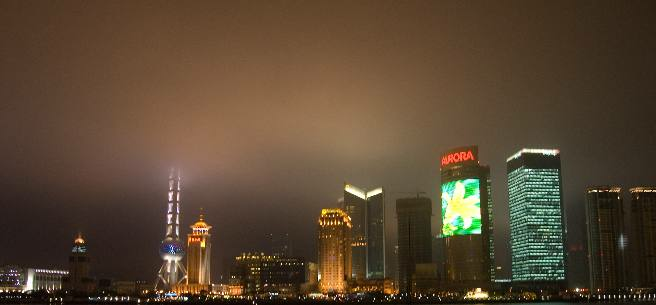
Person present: No